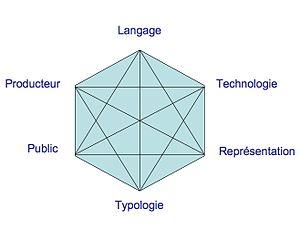
L’éducation aux médias vise à développer les connaissances et les compétences des individus pour leur permettre d’utiliser avec discernement les médias de manière critique et créative tant dans la vie quotidienne que professionnelle.